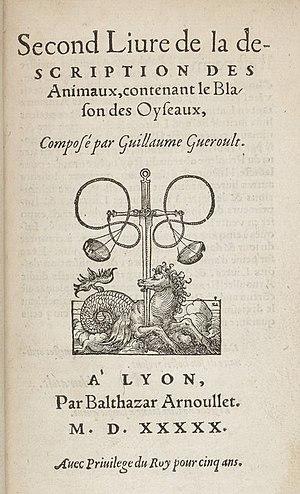
Titre de la Description des animaux de Guillaume Guéroult (Lyon
Guillaume Guéroult, né vers 1507 à Rouen et mort le 7 octobre 1569 à Lyon, est un éditeur, traducteur et poète français.